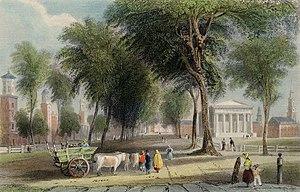
William Henry Bartlett, né le 26 mars 1809 dans le quartier Kentish Town à Londres et mort le 13 septembre 1854 près des côtes maltaises, est un artiste britannique surtout connu pour ses nombreux dessins rendus en gravures sur acier.